Thelma Harper

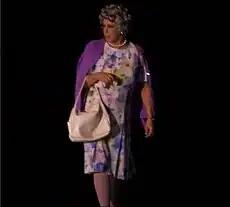
Vicki Lawrence as Thelma Harper, 2009

Lawrence has resurrected the character of Thelma (still in her late sixties) several times on the game show "Hollywood Squares", on stage in her two-woman show, on her talk show in the early 1990s, on the TNN talk show "Primetime Country" and in the 2008 TV Land Awards, and on numerous comedy tours.